Title II weapons

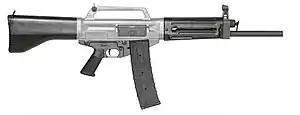
The USAS-12 automatic shotgun is a "destructive device".

Most commercial shotguns have a bore diameter greater than inch, but are exempt due to their "sporting purpose"; however, both the Street Sweeper and USAS-12 shotguns, designed for military or police use, were reclassified as DDs when the ATF determined they were combat shotguns not "generally recognized as particularly suitable for sporting purposes".